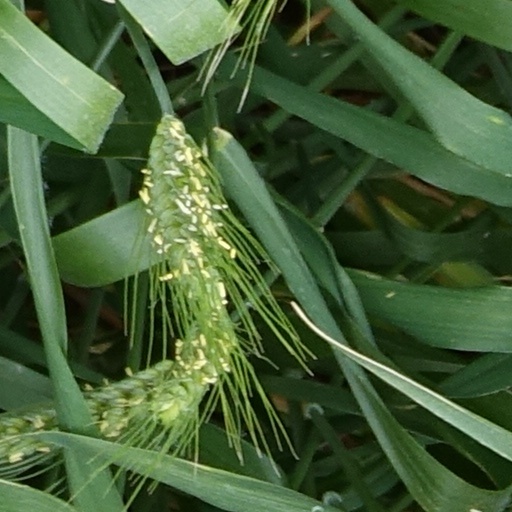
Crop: wheat